Speech House Road railway station

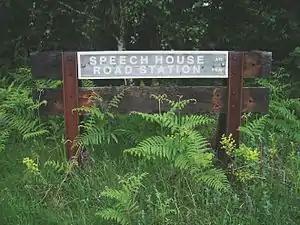
Sign marking the site of the former station.

Speech House Road railway station is a disused railway station opened by the former Severn and Wye Railway in 1875, it remained open for 88 years until the line, north of Parkend, closed to freight in 1963. Passenger trains on the Severn and Wye Railway, north of Lydney, were withdrawn from 1929.